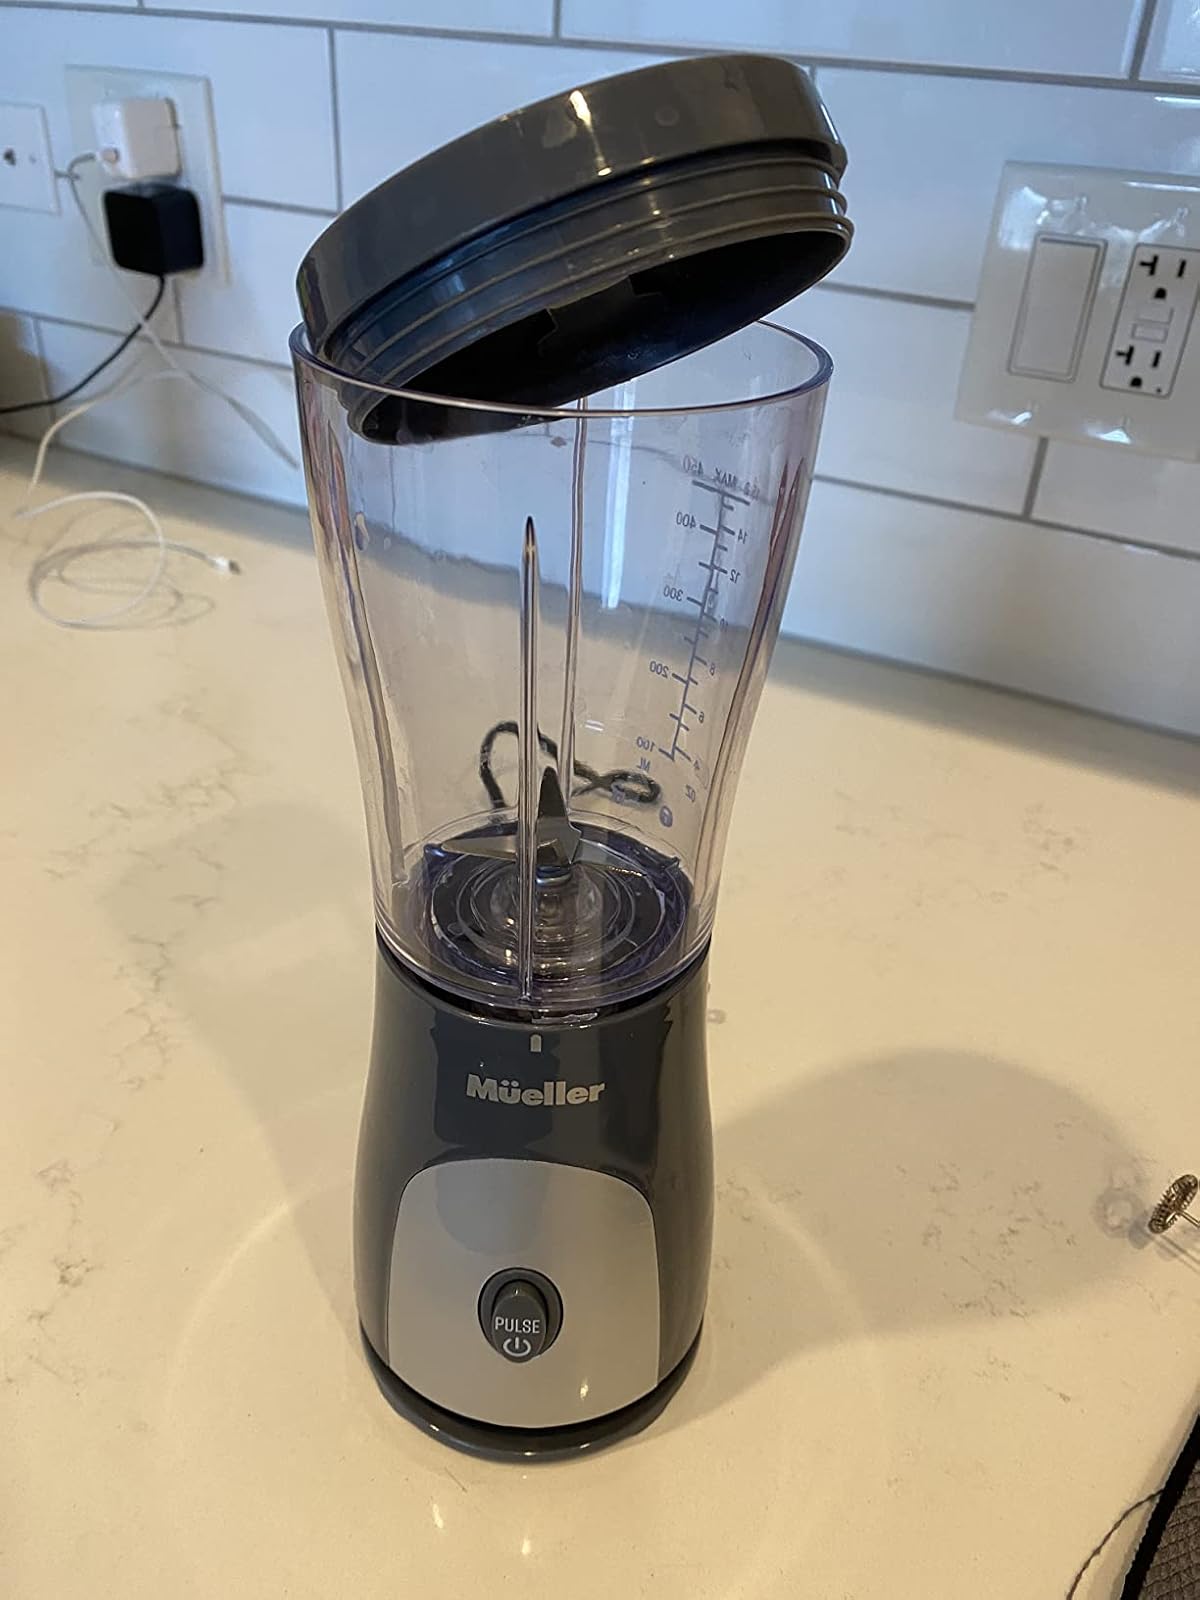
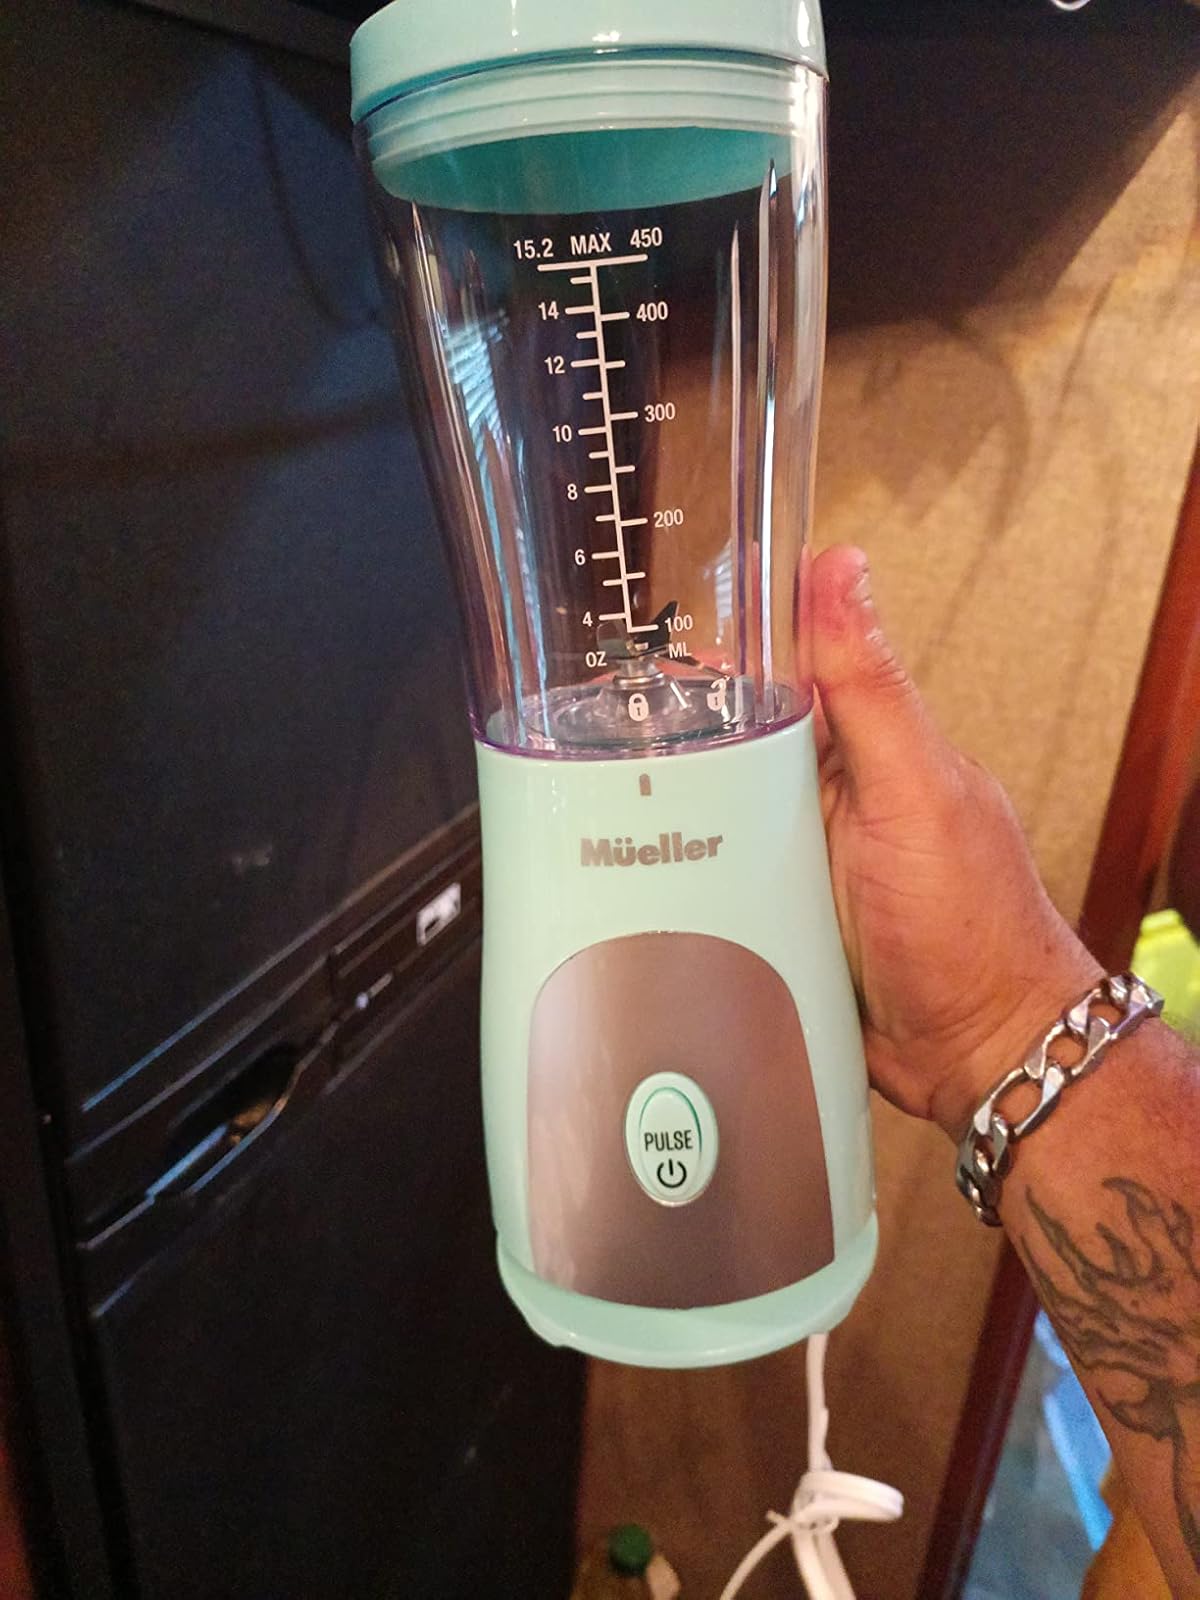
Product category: items_blender
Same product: no